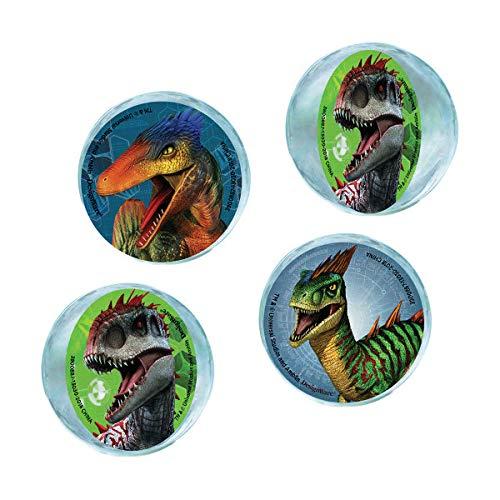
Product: "Jurassic World" Assorted Party Favor Bounce Balls 2", 4 Ct.
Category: Toys & Games | Party Supplies | Party Favors
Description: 1 pack of 4 "Jurassic World" assorted party favor bounce balls.
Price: $14.76
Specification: ProductDimensions:6.5x5.7x2inches|ItemWeight:9.6ounces|ShippingWeight:9.6ounces(Viewshippingratesandpolicies)|ASIN:B07VZ1XH2C|Itemmodelnumber:3900887|Manufacturerrecommendedage:0monthsandup